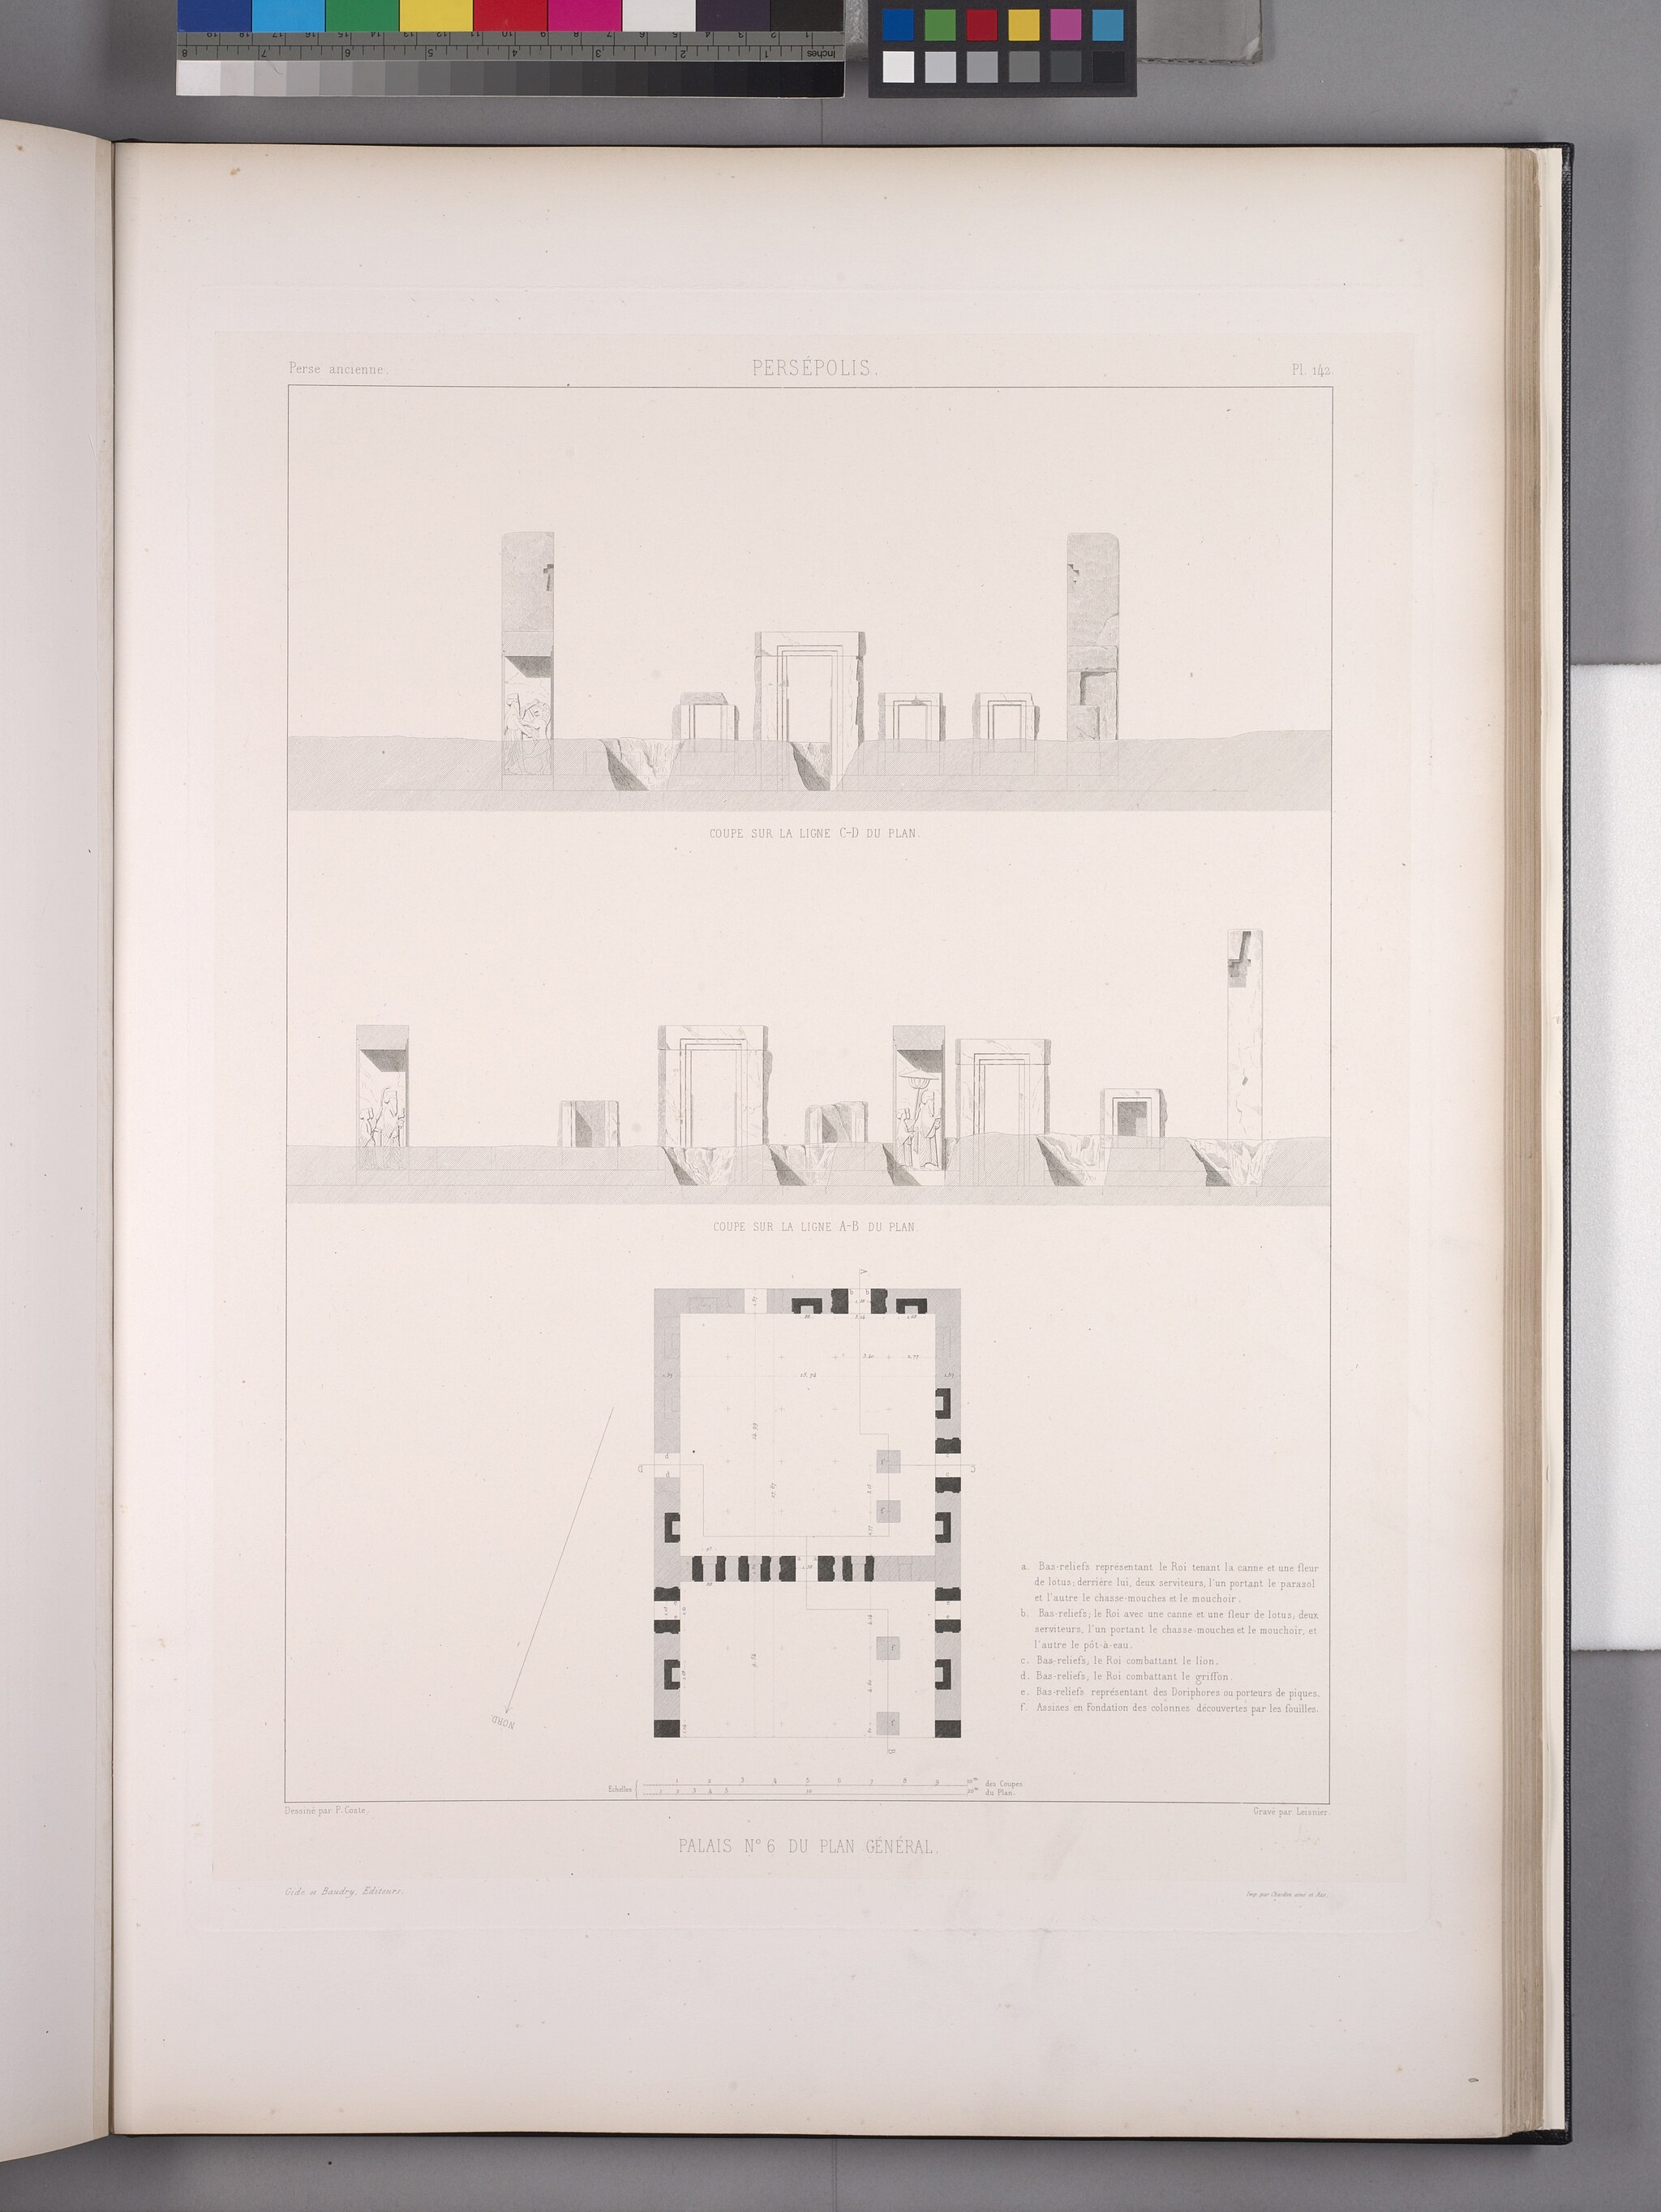
Title: Persépolis. Palais no. 6 du plan général. (Plan et coupe.) (NYPL b12482496-1542856)
Description: Persépolis. Palais no. 6 du plan général. (Plan et coupe.)
Date: 1851
Categories: Images uploaded by Fæ, PD-old-100-expired, PD-scan (PD-old-auto-expired), Images from the New York Public Library, CC-PD-Mark, Media needing category review as of 28 October 2016, NYPL General Research Division, Floor plans of Persepolis, Persepolis in the 19th century, Voyage en Perse, PD-old missing SDC copyright status, Illustrations of Persepolis